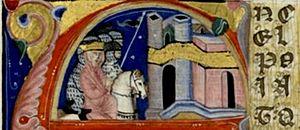
Arrivée d'Alix de Chypre à Acre
Alix de Champagne, née vers 1195/1196 et morte en 1247, est la fille d'Henri II de Champagne, roi de Jérusalem, et d'Isabelle de Jérusalem.